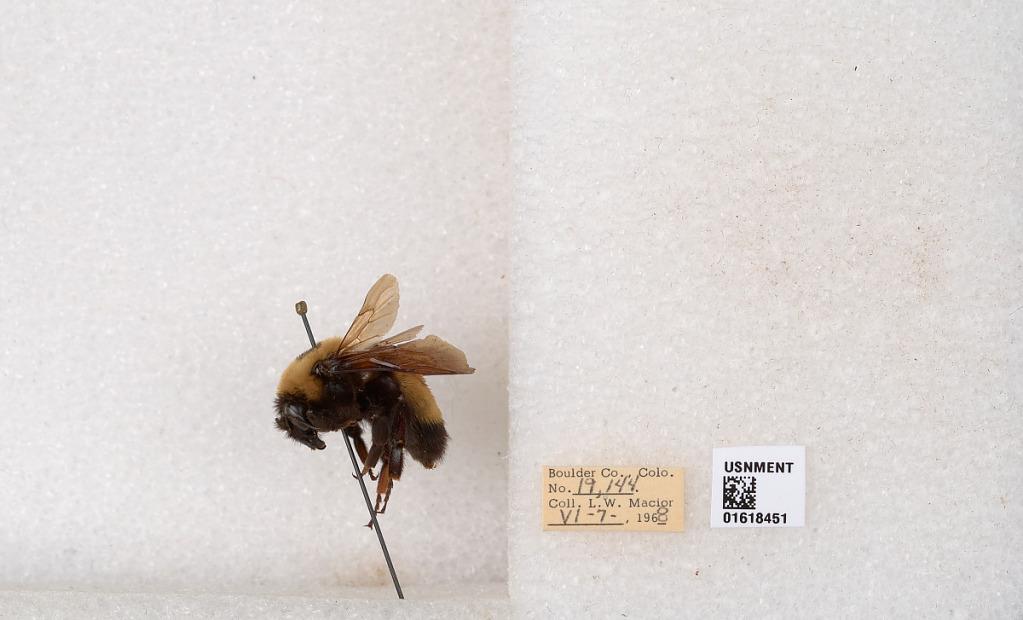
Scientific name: Bombus (Bombus) nevadensis Cresson
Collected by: L. Macior
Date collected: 1968-6-7
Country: United States
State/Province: Colorado
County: Boulder
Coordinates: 40.0925, -105.358